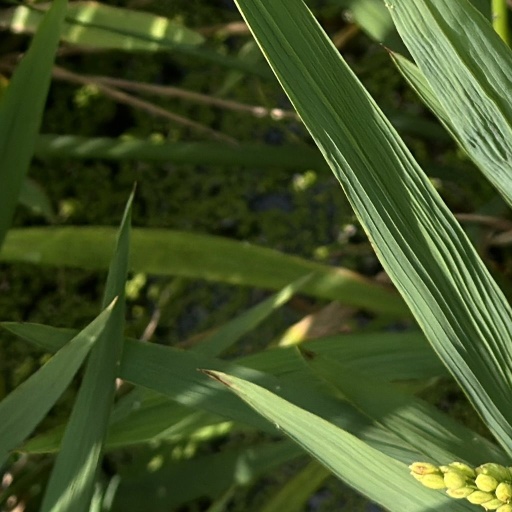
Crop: rice